Monastery of the Holy Spirit

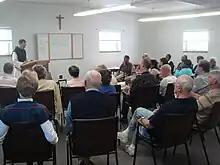
Retreats are offered year round on a range of spiritual topics offered by the monks.

The Monastery of the Holy Spirit was founded on March 21, 1944, by 20 monks from the Abbey of Gethsemani in Kentucky. The Archdiocese of Atlanta and silent film star Colleen Moore donated of land, and the first monks lived in a barn while they built (by themselves) what would become known as the "pine board" monastery. They lived in this monastery from 1944 to 1959 while they built the present monastery, a concrete structure complete with a retreat house and cloister. In 2005, the pine board monastery which housed their carpentry and stained glass businesses was destroyed in a fire.